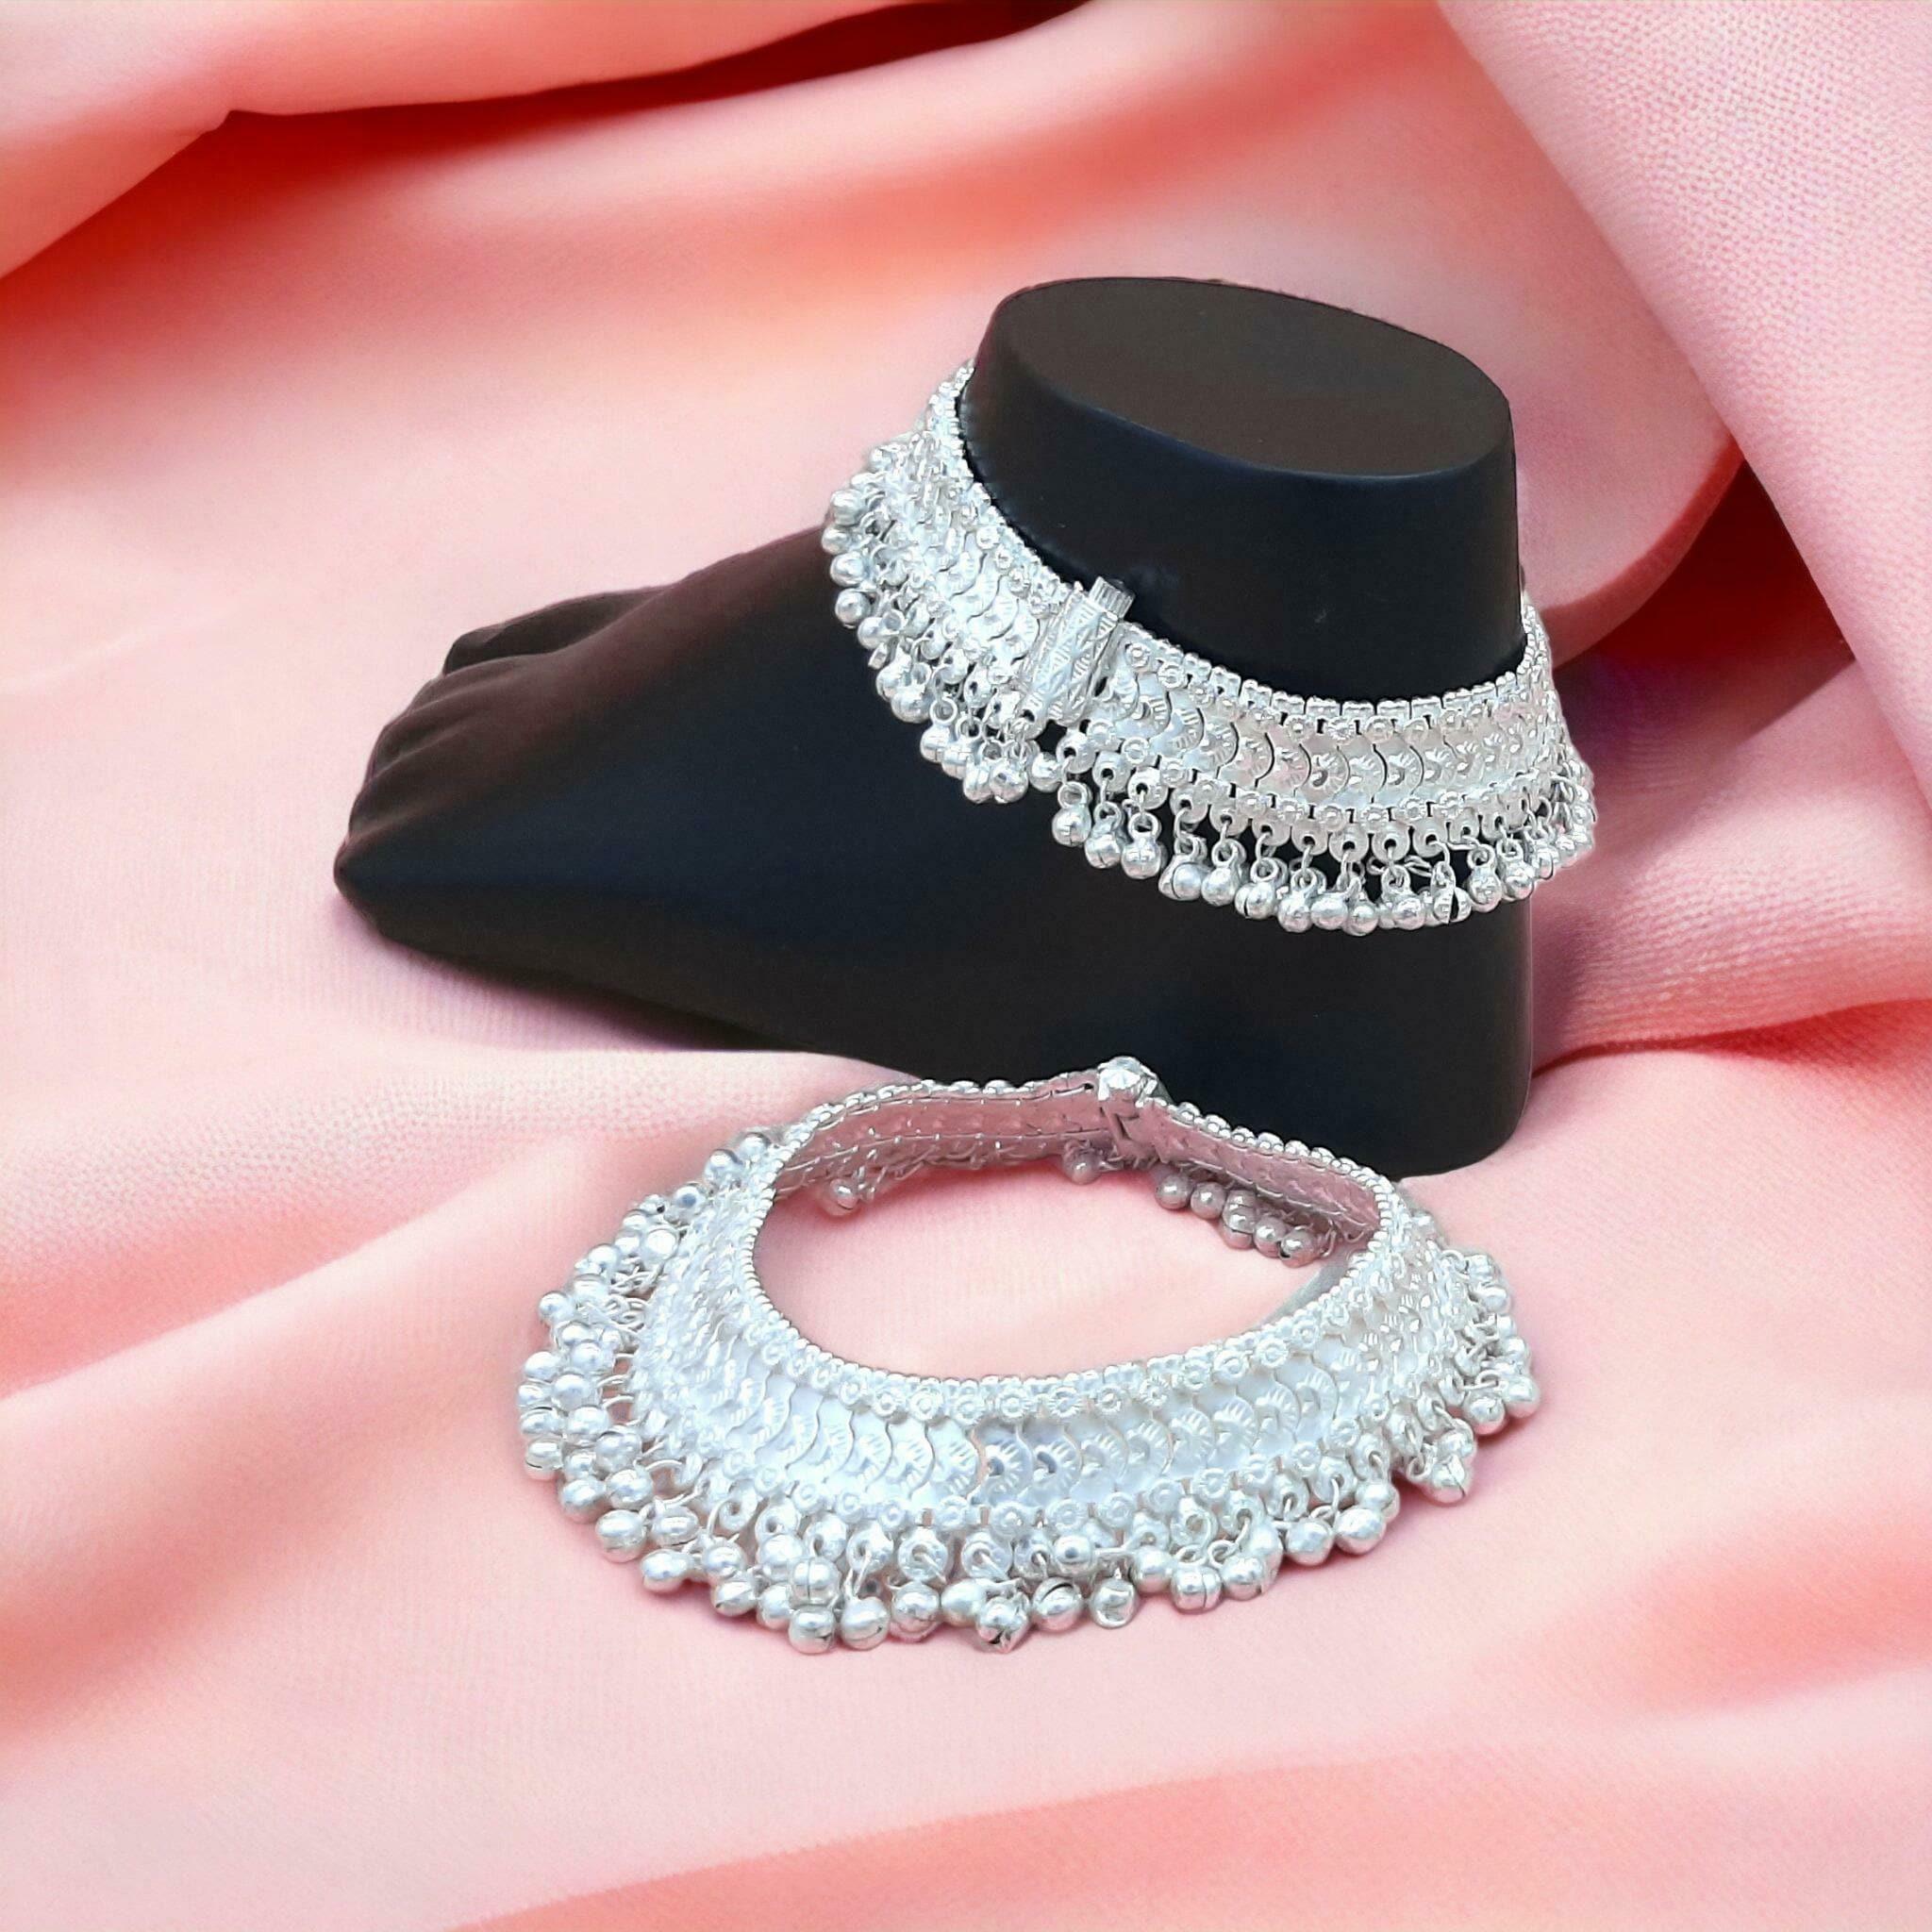
BR Ornaments Elite Glittering Women Anklets & Toe Rings Alloy Anklet (Pack of 2)
Type: Anklet
Brand: BR Ornaments
Price: Rs. 699
 This silver anklet looks good with all indian outfitsor traditional outfits suitable girls and women of all ages. grab this pair of anklets, you will feel stylish ankle and shining silver anklet will make beautiful, you must buy the sns traders anklets you will never go wrong with the latest design, fancy anklets in silver jewellery.